Triplemanía Regia II

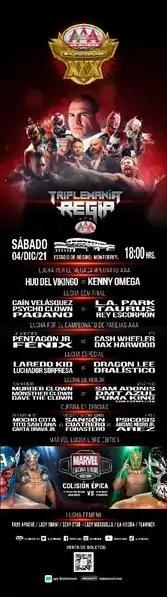
Promotional poster featuring various AAA "luchadores"

Triplemanía Regia II was a professional wrestling pay-per-view event that was promoted and produced by the Mexican professional wrestling promotion Lucha Libre AAA Worldwide (AAA). The event was originally scheduled to take place on October 10, 2020 but was postponed and later cancelled on November 30 due to the COVID-19 pandemic. However, on October 18, 2021, AAA announced that the event would be occurring on December 4 at the Estadio de Béisbol Monterrey in Monterrey, Mexico. It marked the 29th year in a row that AAA has held a Triplemanía show, and the 36th overall show held under the Triplemanía banner since 1993. The annual Triplemanía show is AAA's biggest event of the year, serving as the culmination of major storylines in what has been described as AAA's version of WrestleMania or their Super Bowl event. The event aired on PPV via FITE TV in the U.S. and in Mexico on Space and TV Azteca.